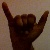
The image shows a hand gesture representing the letter 'Y' in Indian Sign Language.